Constitution of Tunisia

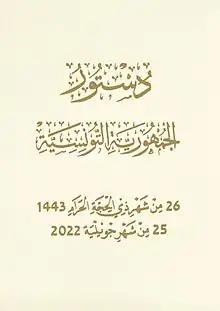

In September 2021, President Kaïs Saïed announced an upcoming reform of the 2014 Constitution. It's acted by the "Presidential Decree n° 2021-117 of 22 September 2021". On 25 May 2022, he issued a decree for change of constitution by July 25. A constitutional referendum was scheduled for 25 July 2022. After the referendum results indicated that 90% of voters supported Saied, he emerged as victorious and promised that Tunisia will enter the new phase after he got the unlimited power. Out of the 30.50% of registered voters who voted on the referendum, 94.6% of votes were in favor for the constitutional change and 5.4% were against. Additionally, 0.06% of the votes were blank.